Marine Oussedik

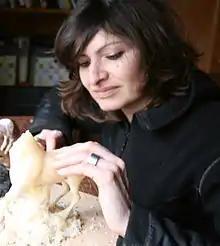
Marine Oussedik sculpting a wax model in her workshop in Picardy.

Marine Oussedik (born May 20, 1967), is a French painter, sculptor and an illustrator specialized in horses. In 1990, she graduated from ESAG Penninghen, the Higher College of Graphic Arts, and started exhibiting in